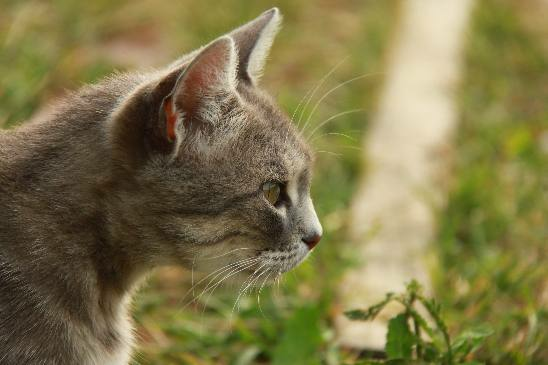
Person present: No